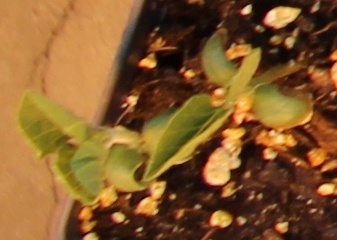
Label: Soybean